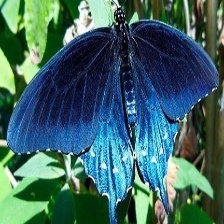
Species: PIPEVINE SWALLOW